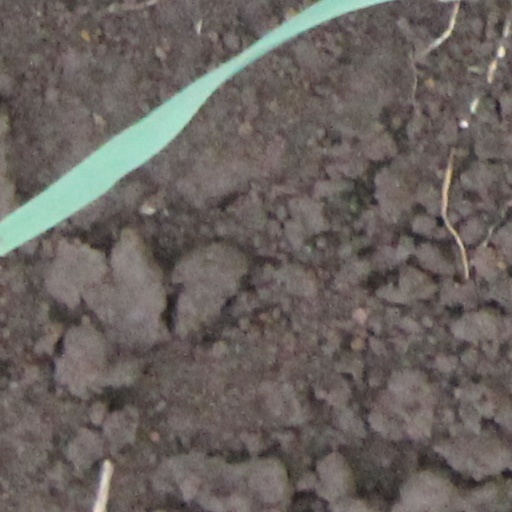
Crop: wheat